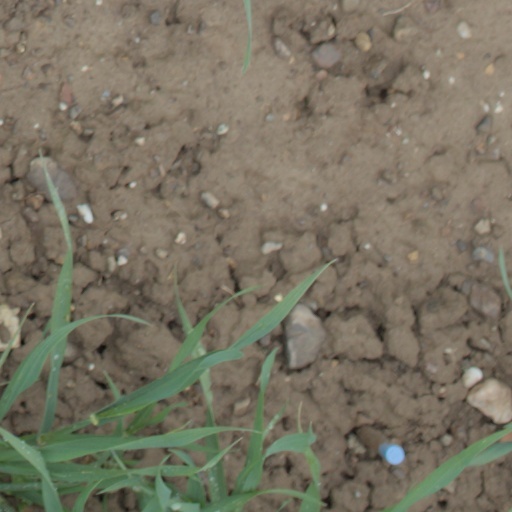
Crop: wheat